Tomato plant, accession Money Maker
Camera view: bottom (45 deg); turntable rotation: 300 degrees
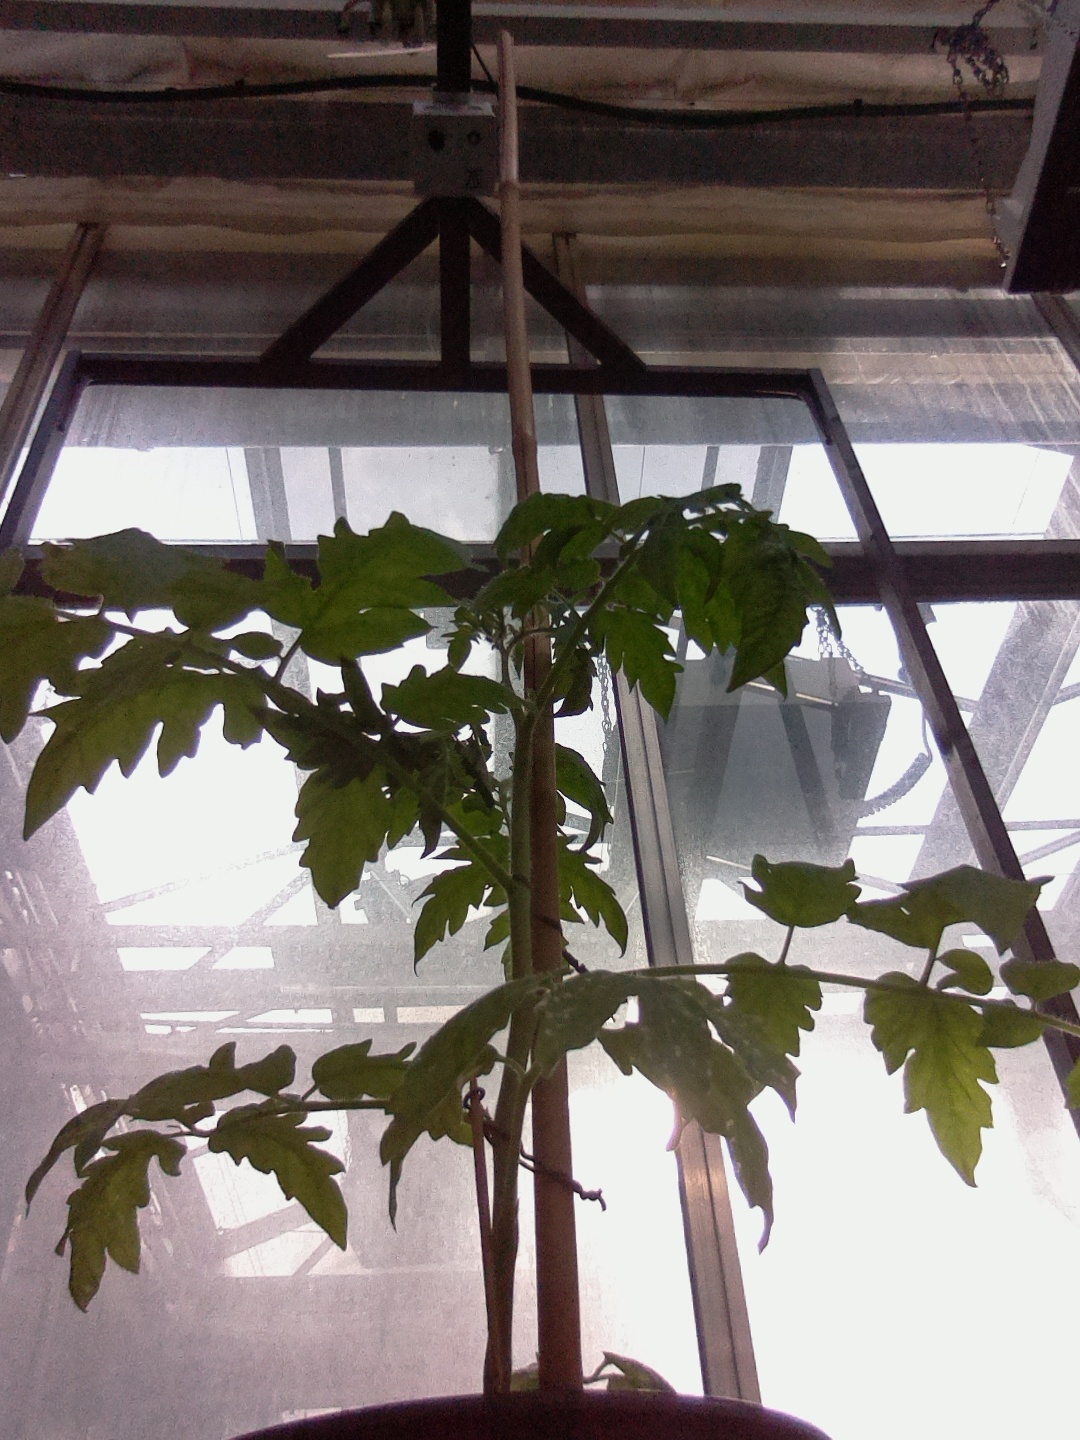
BBCH growth stage 14: 8 of true leaves visible